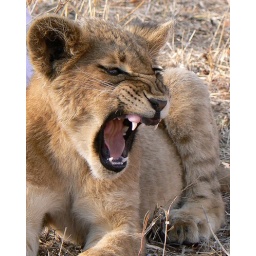
We went for a walk with this lion cup at a game loge in SA